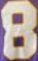
Number: 8